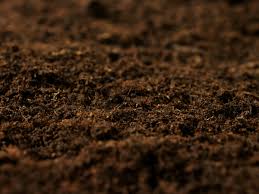
Soil type: Black Soil